Transparent Prototype

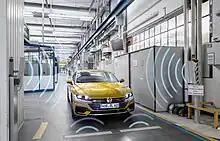
Vehicle and parts recording with RFID gate

The Transparent Prototype is a project in the automotive industry to track and trace test vehicles and prototype parts using radio frequency identification (RFID) technology.